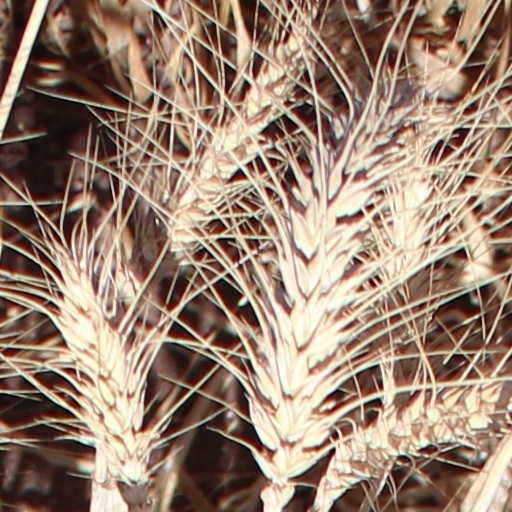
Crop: wheat